World for Ransom

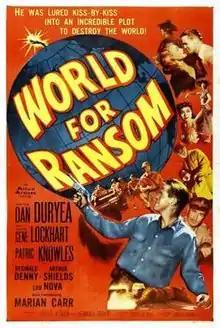
Theatrical release poster

World for Ransom is a 1954 American film noir drama directed by Robert Aldrich and starring Dan Duryea, Patric Knowles, Gene Lockhart, Reginald Denny, and Nigel Bruce (in his final film role).